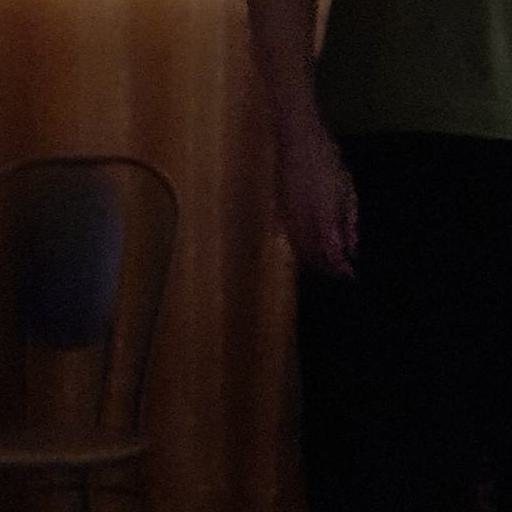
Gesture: no_gesture